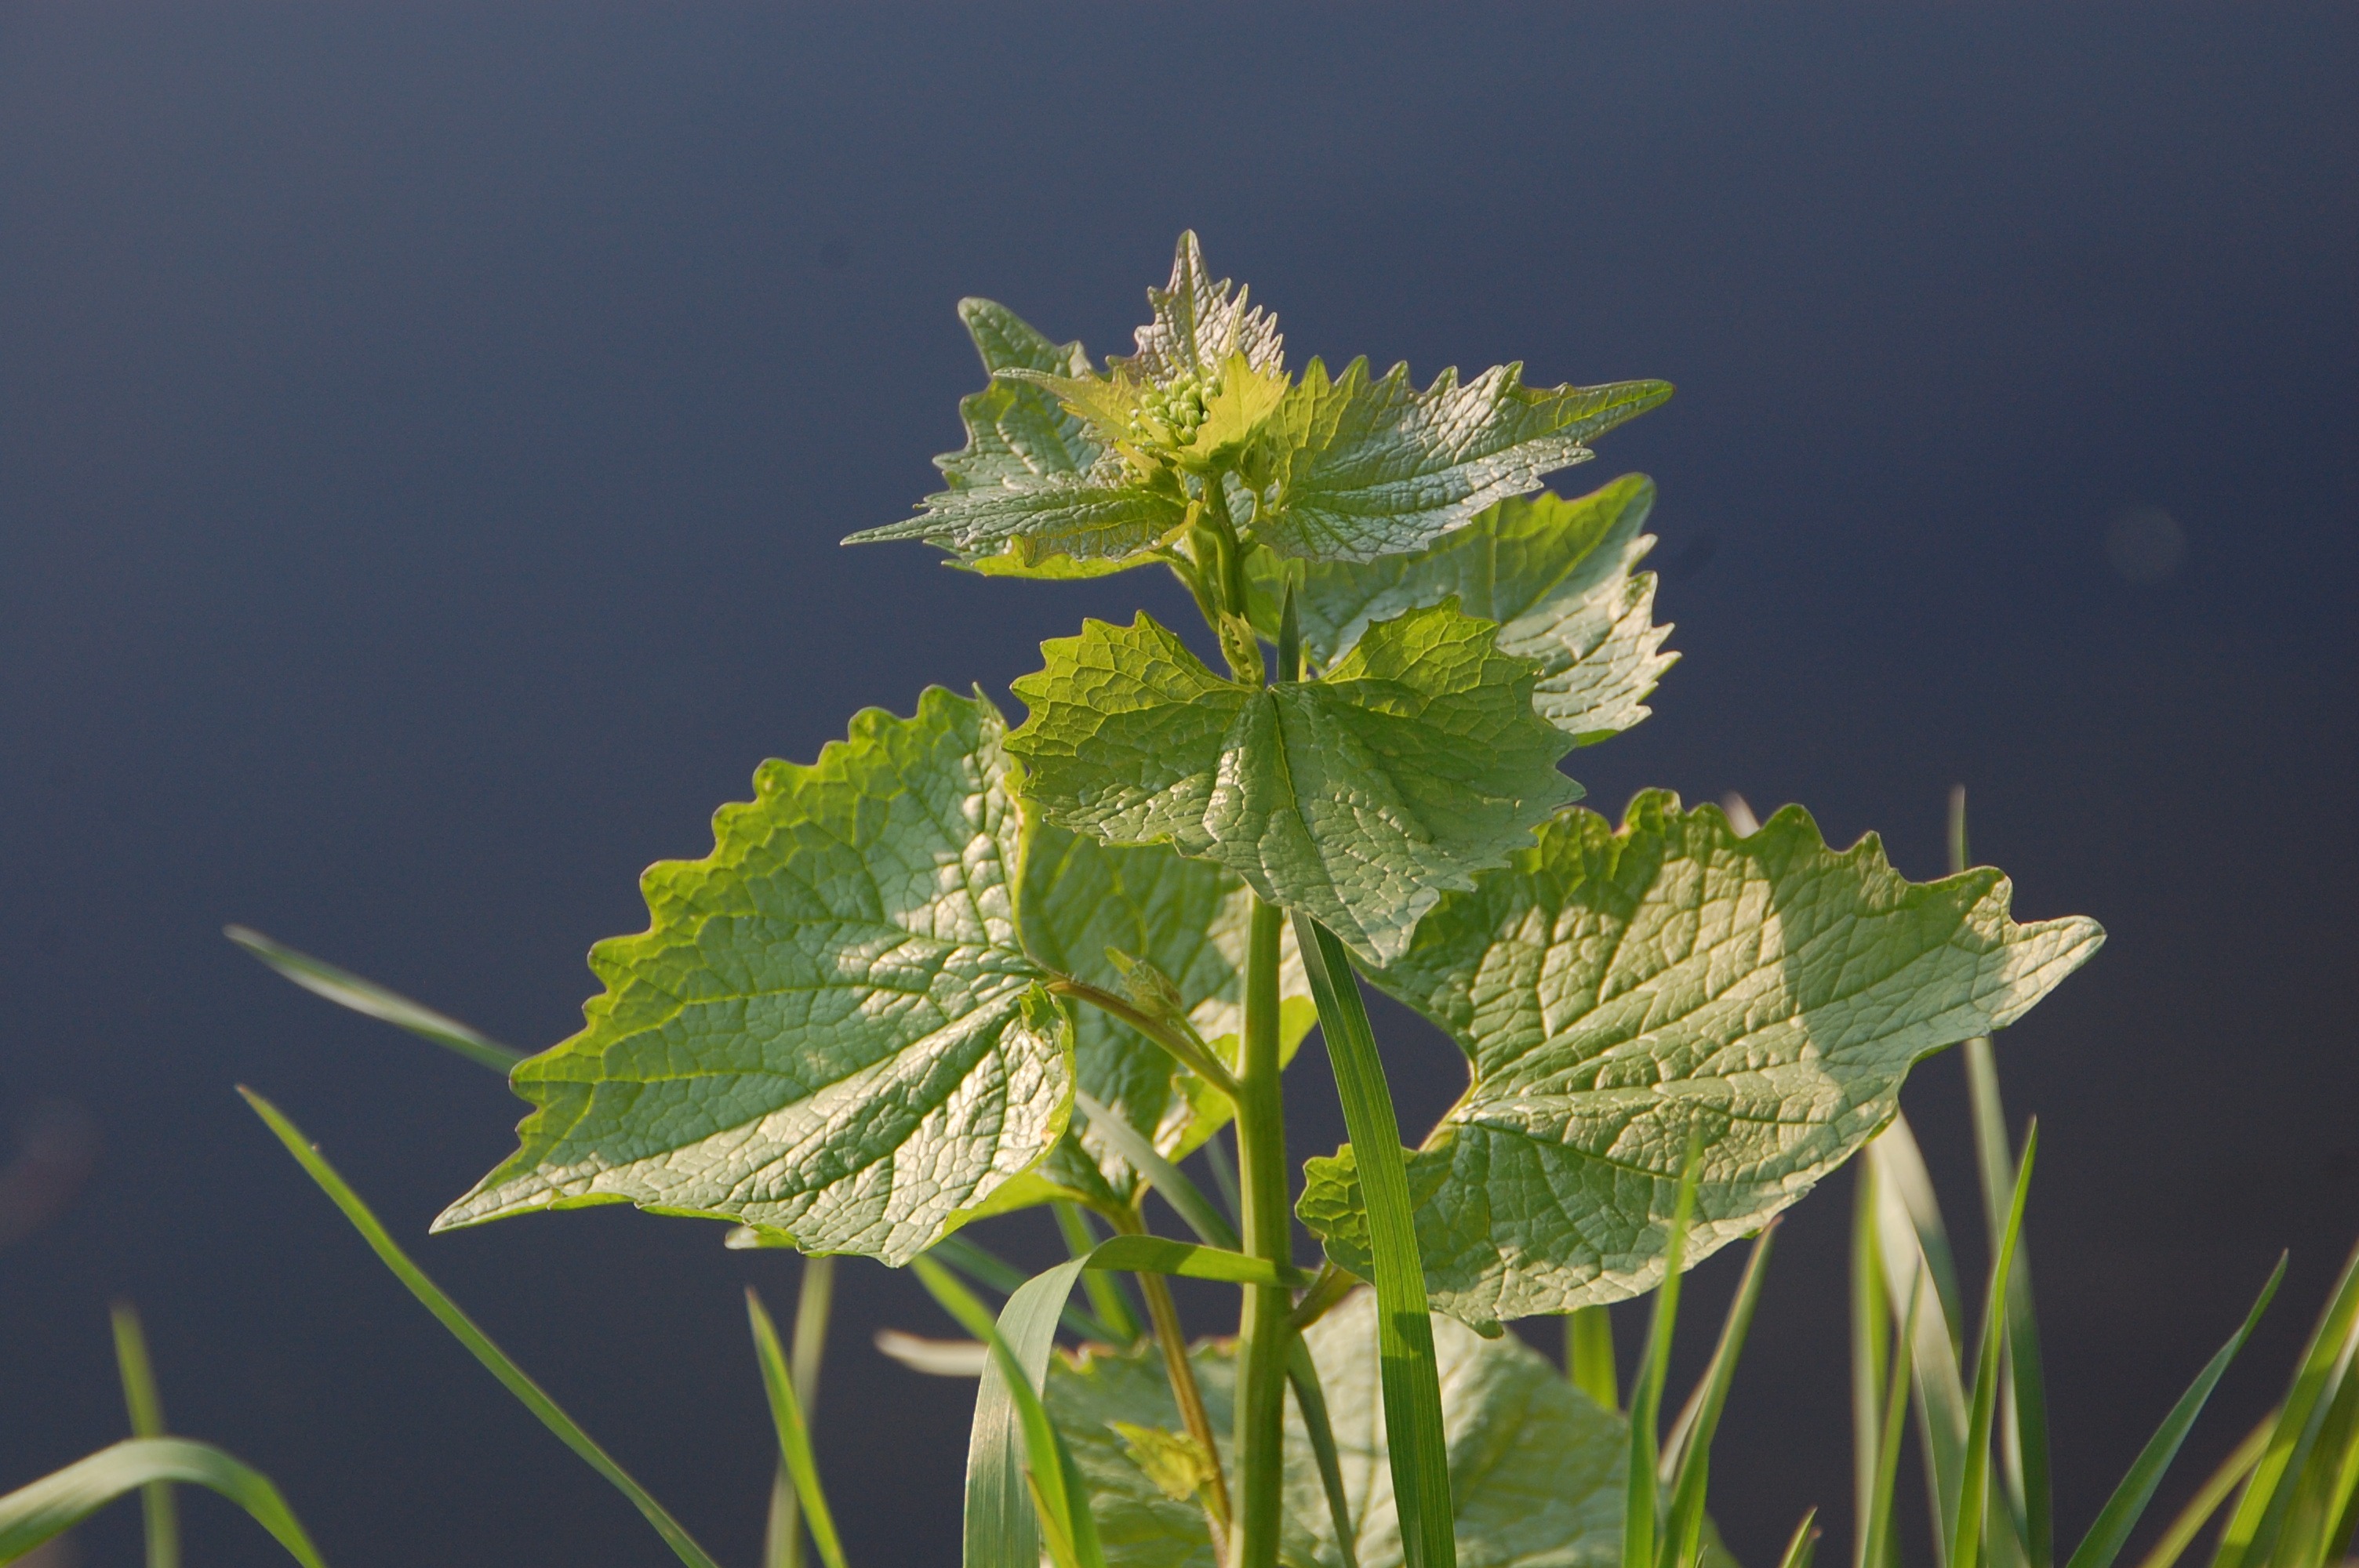
tree, nature, plant, leaf, flower, food, green, herb, produce, crop, botany, flora, wildflower, nettle, macro photography, flowering plant, annual plant, grass family, plant stem, land plant